Tết

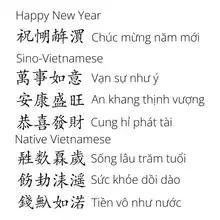
Tết greetings shown in here in the Vietnamese alphabet, Chữ Hán and chữ Nôm.

The traditional greetings are ""Chúc mừng năm mới"" (祝𢜠𢆥㵋, happy new year) and ""Cung chúc tân xuân"", (恭祝新春, gracious wishes of the new spring). People also wish each other prosperity and luck. Common wishes for Tết include the following: